Magnus oilfield

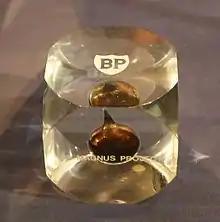
A commemorative cube produced by BP containing a sample of oil from the Magnus oilfield

To increase the recoverable oil from the field and to extend the field life, an enhanced oil recovery (EOR) project was implemented. The EOR project involved importing gas from the two West of Shetland fields Foinaven and Schiehallion to the Sullom Voe terminal where liquefied petroleum gas is added to natural gas. This gas stream is then transported by another pipeline to the Magnus platform where it is reinjected into the Magnus reservoir to aid pressure support and increased oil recovery. It is expected to increase the recoverable oil reserves by and extend the field life to beyond 2015. The project cost around £320 million.